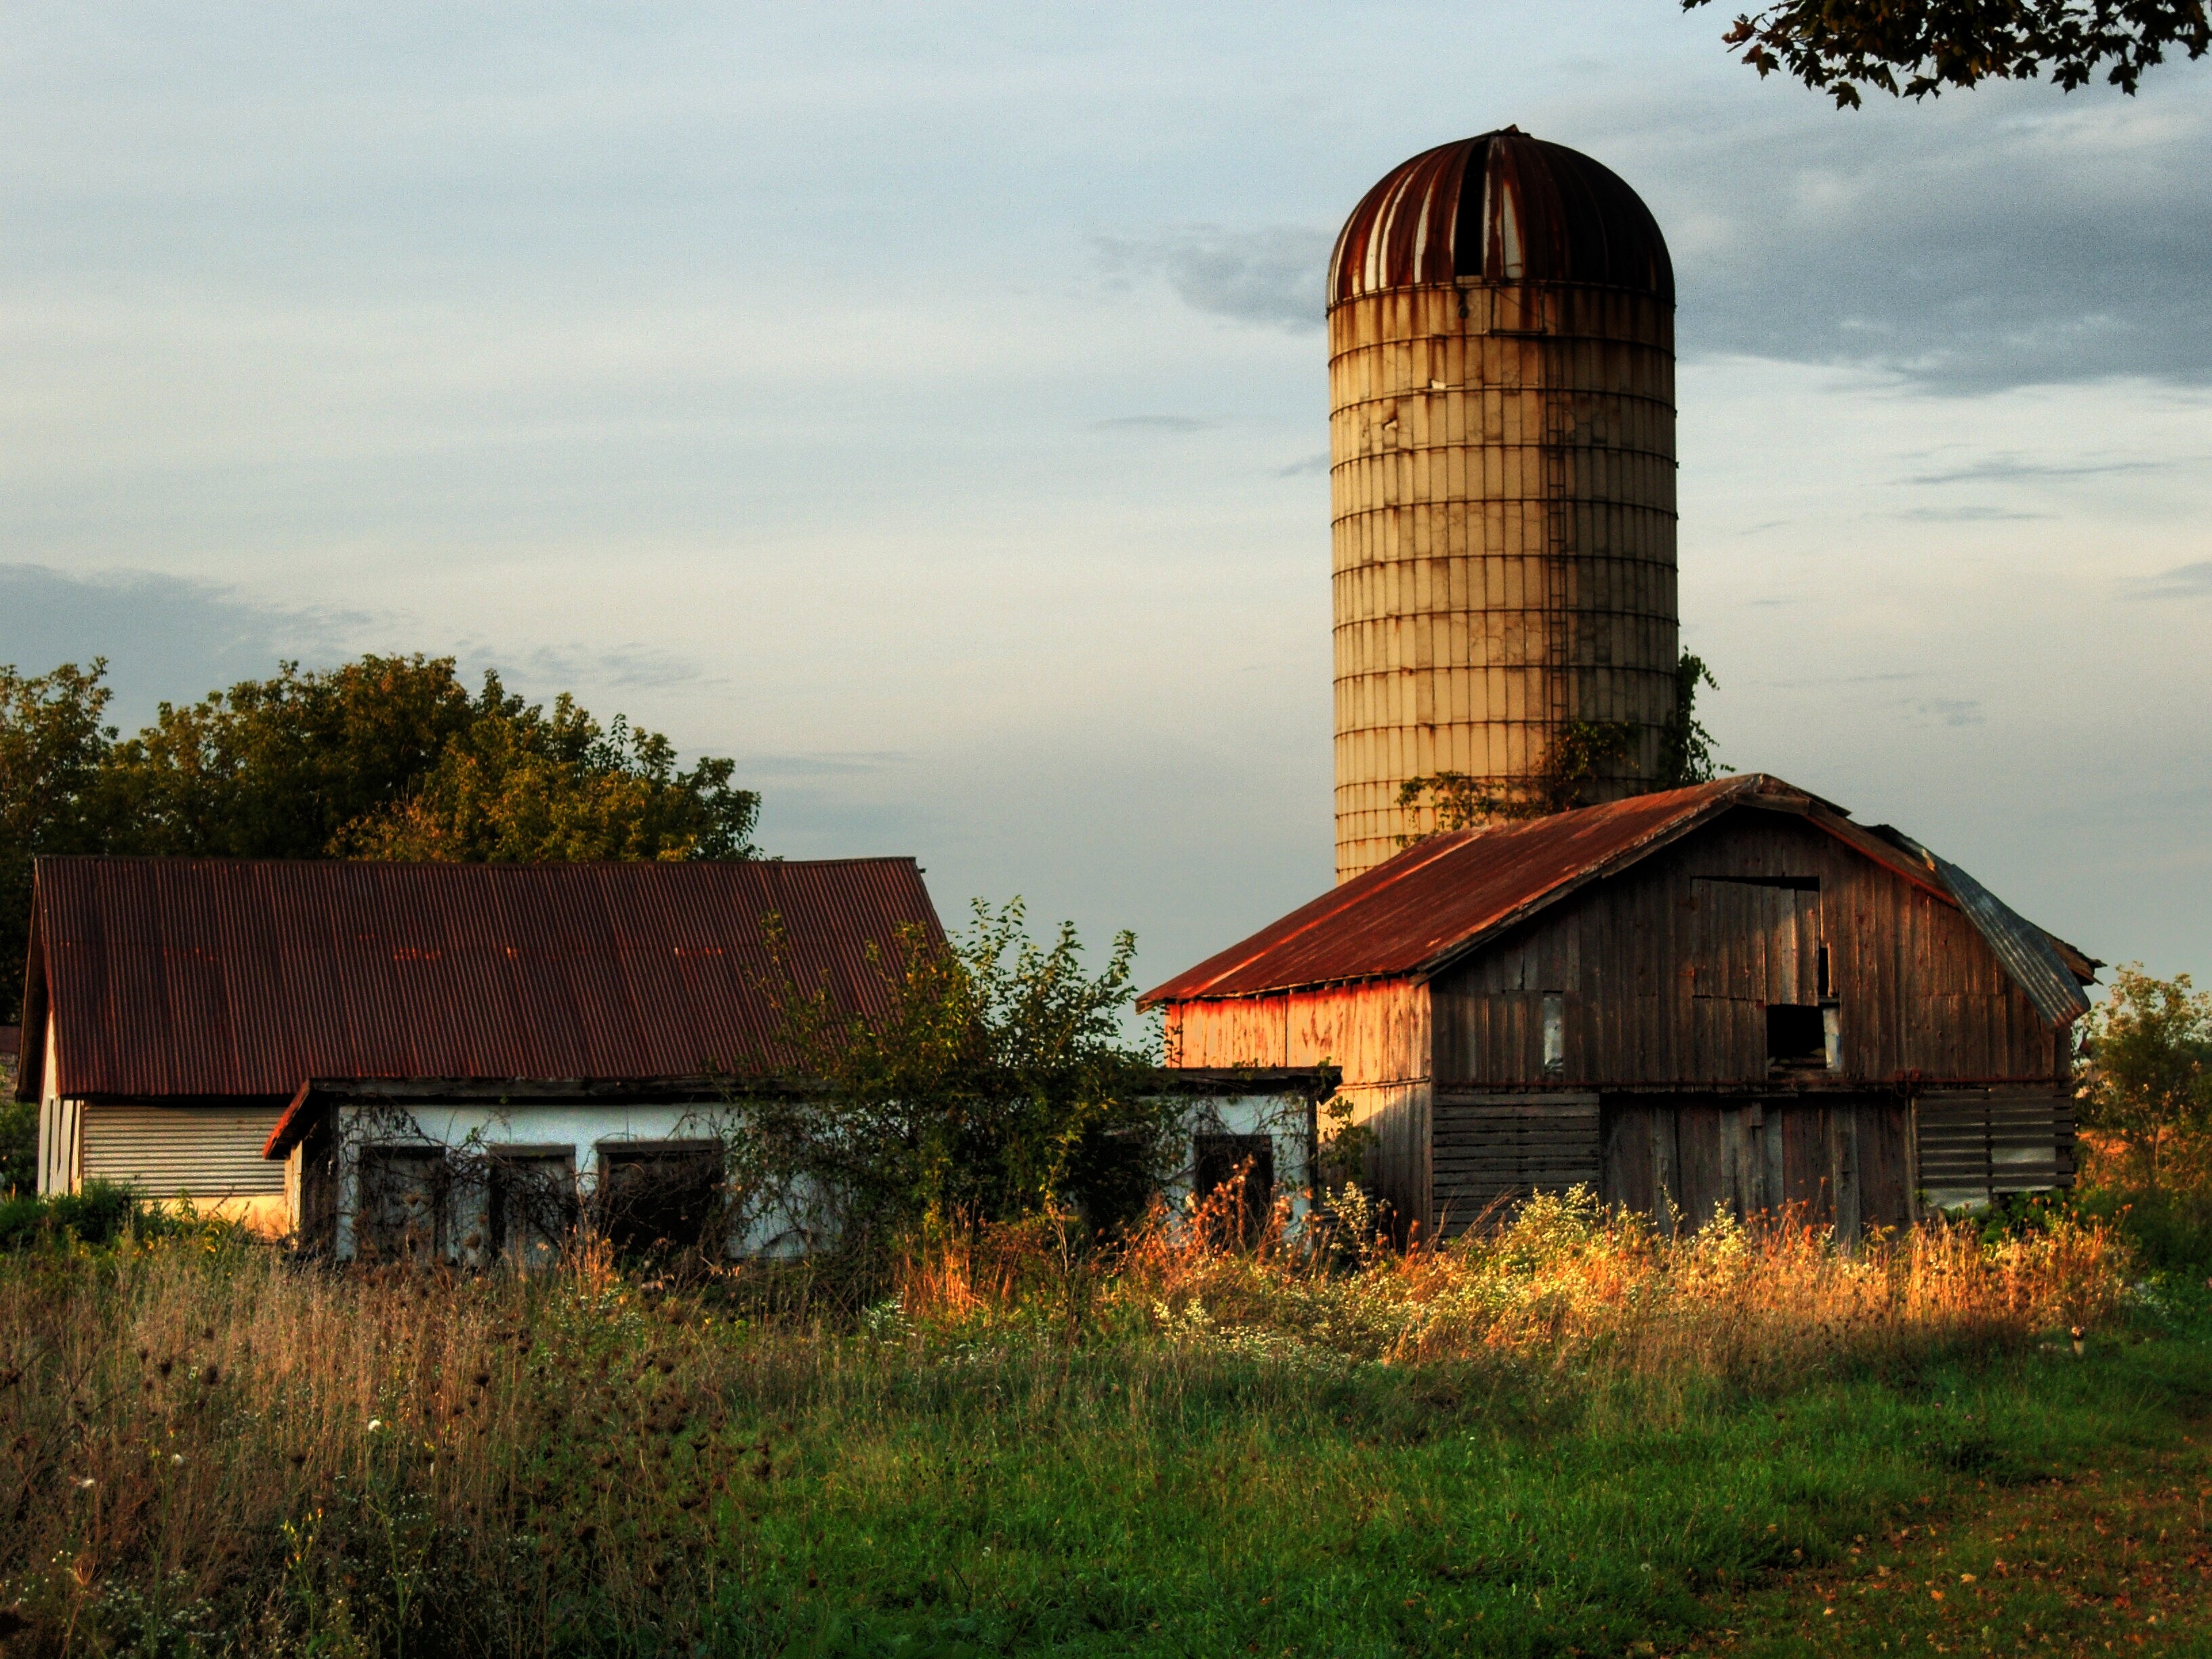
farm, house, building, barn, evening, rural, tower, wisconsin, oldfarms, rural area